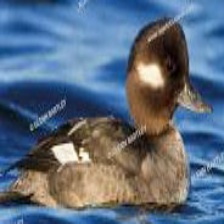
Species: BUFFLEHEAD
Scientific name: BUCEPHALA ALBEOLA
ImageNet parent category: drake